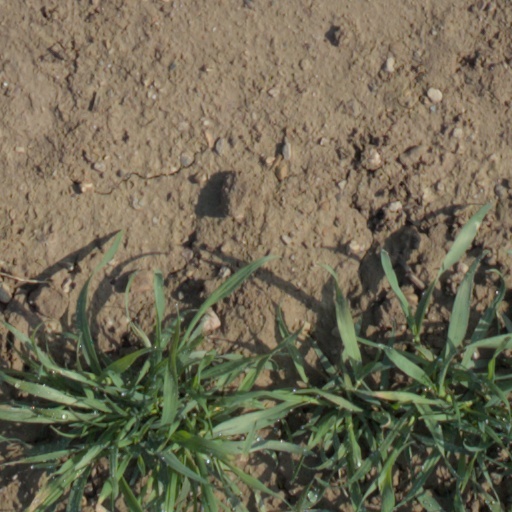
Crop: wheat